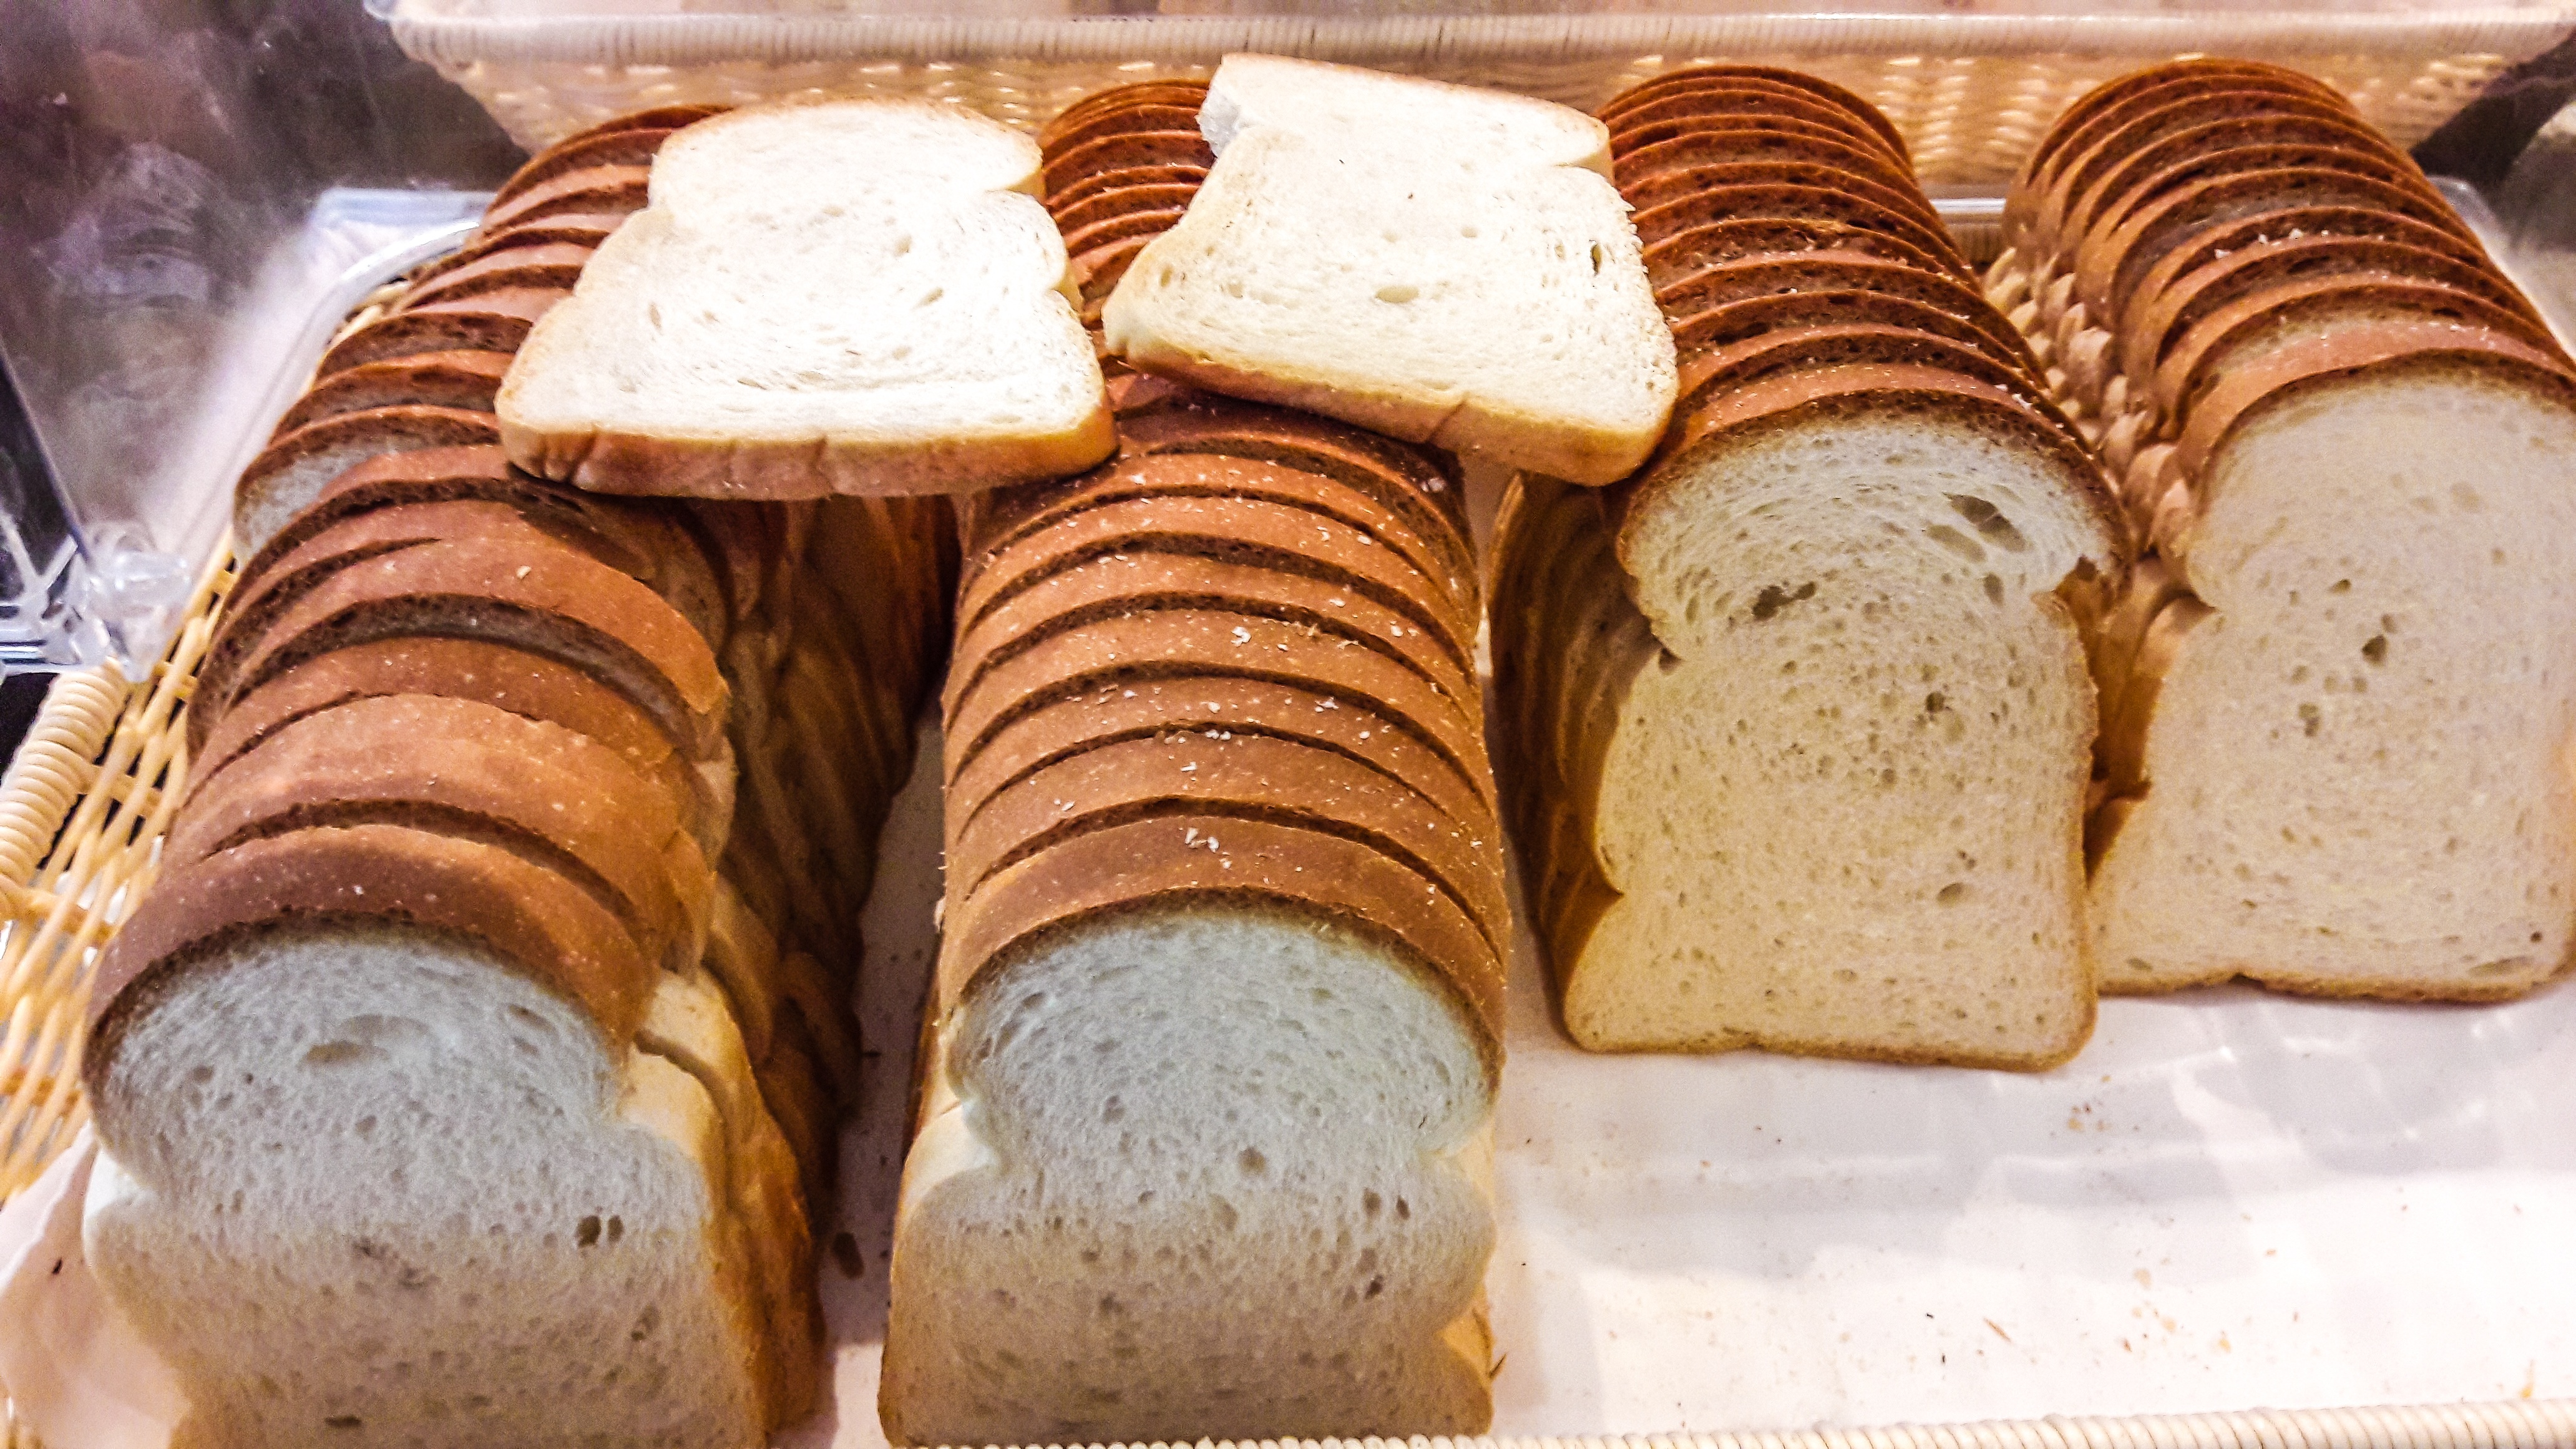
dish, meal, food, breakfast, baking, dessert, bread, bakery, diet, baked goods, flavor, rye bread, grass family, whole grain, sliced bread